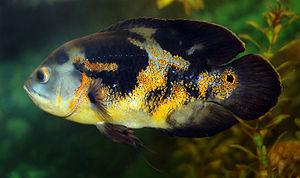
On peut séparer les poissons d’aquarium d’eau douce en différents groupes. Cet article présente donc une liste des poissons d'aquarium d'eau douce, classés par groupe puis par genre.